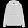
Label: Pullover